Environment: real
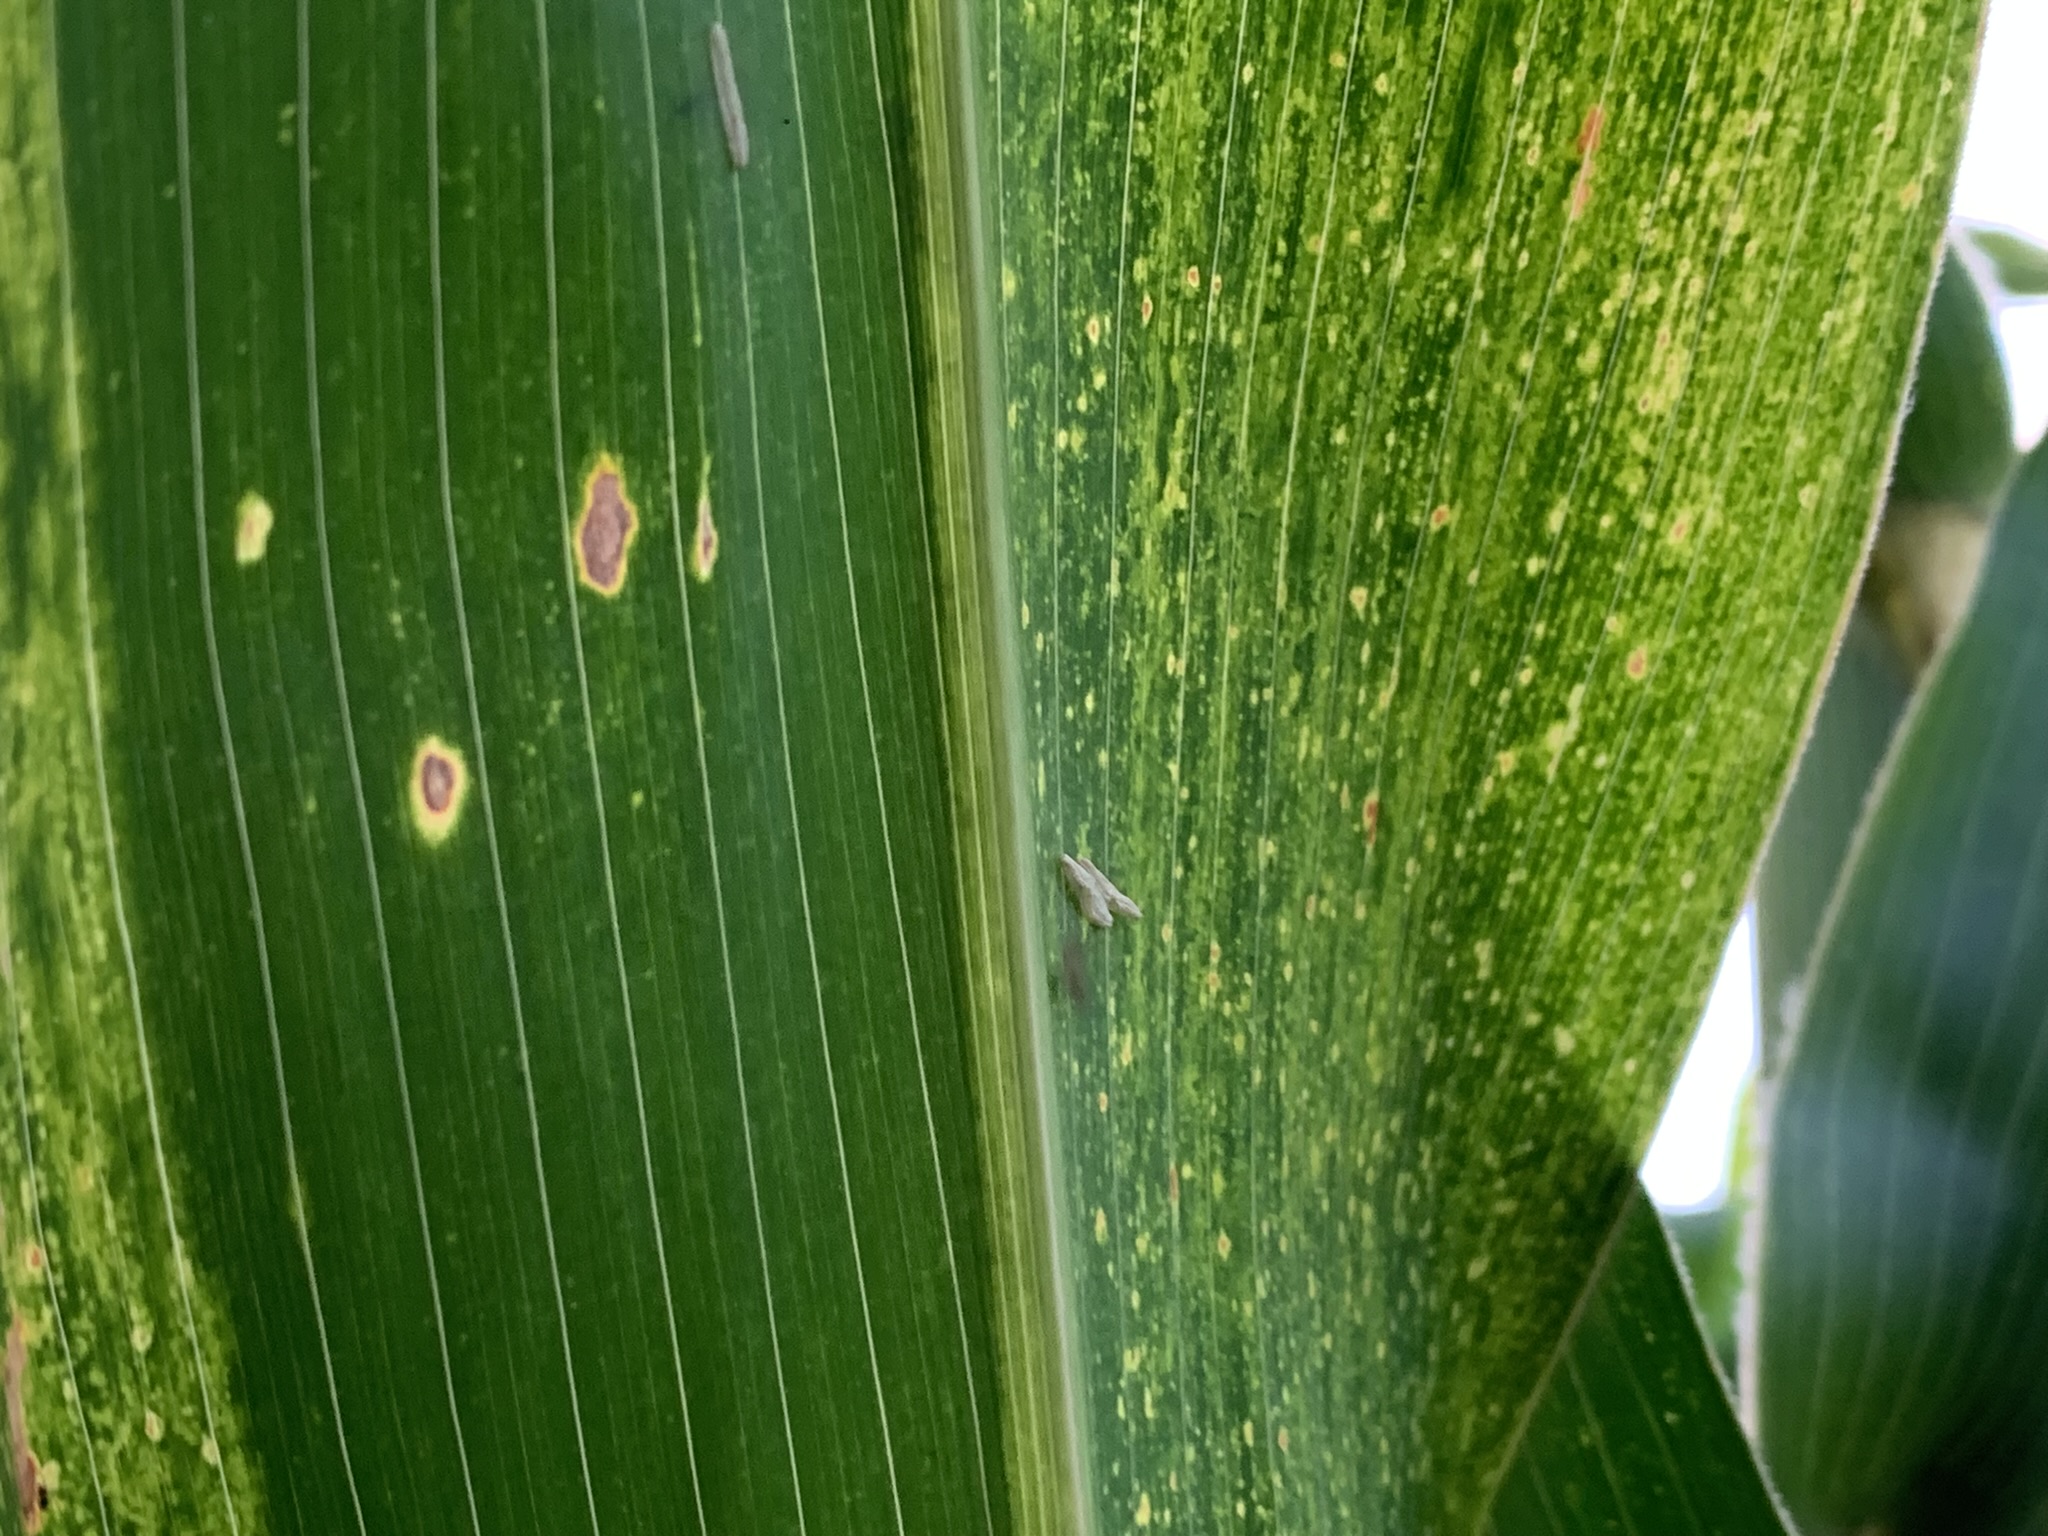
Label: lethal_necrosis